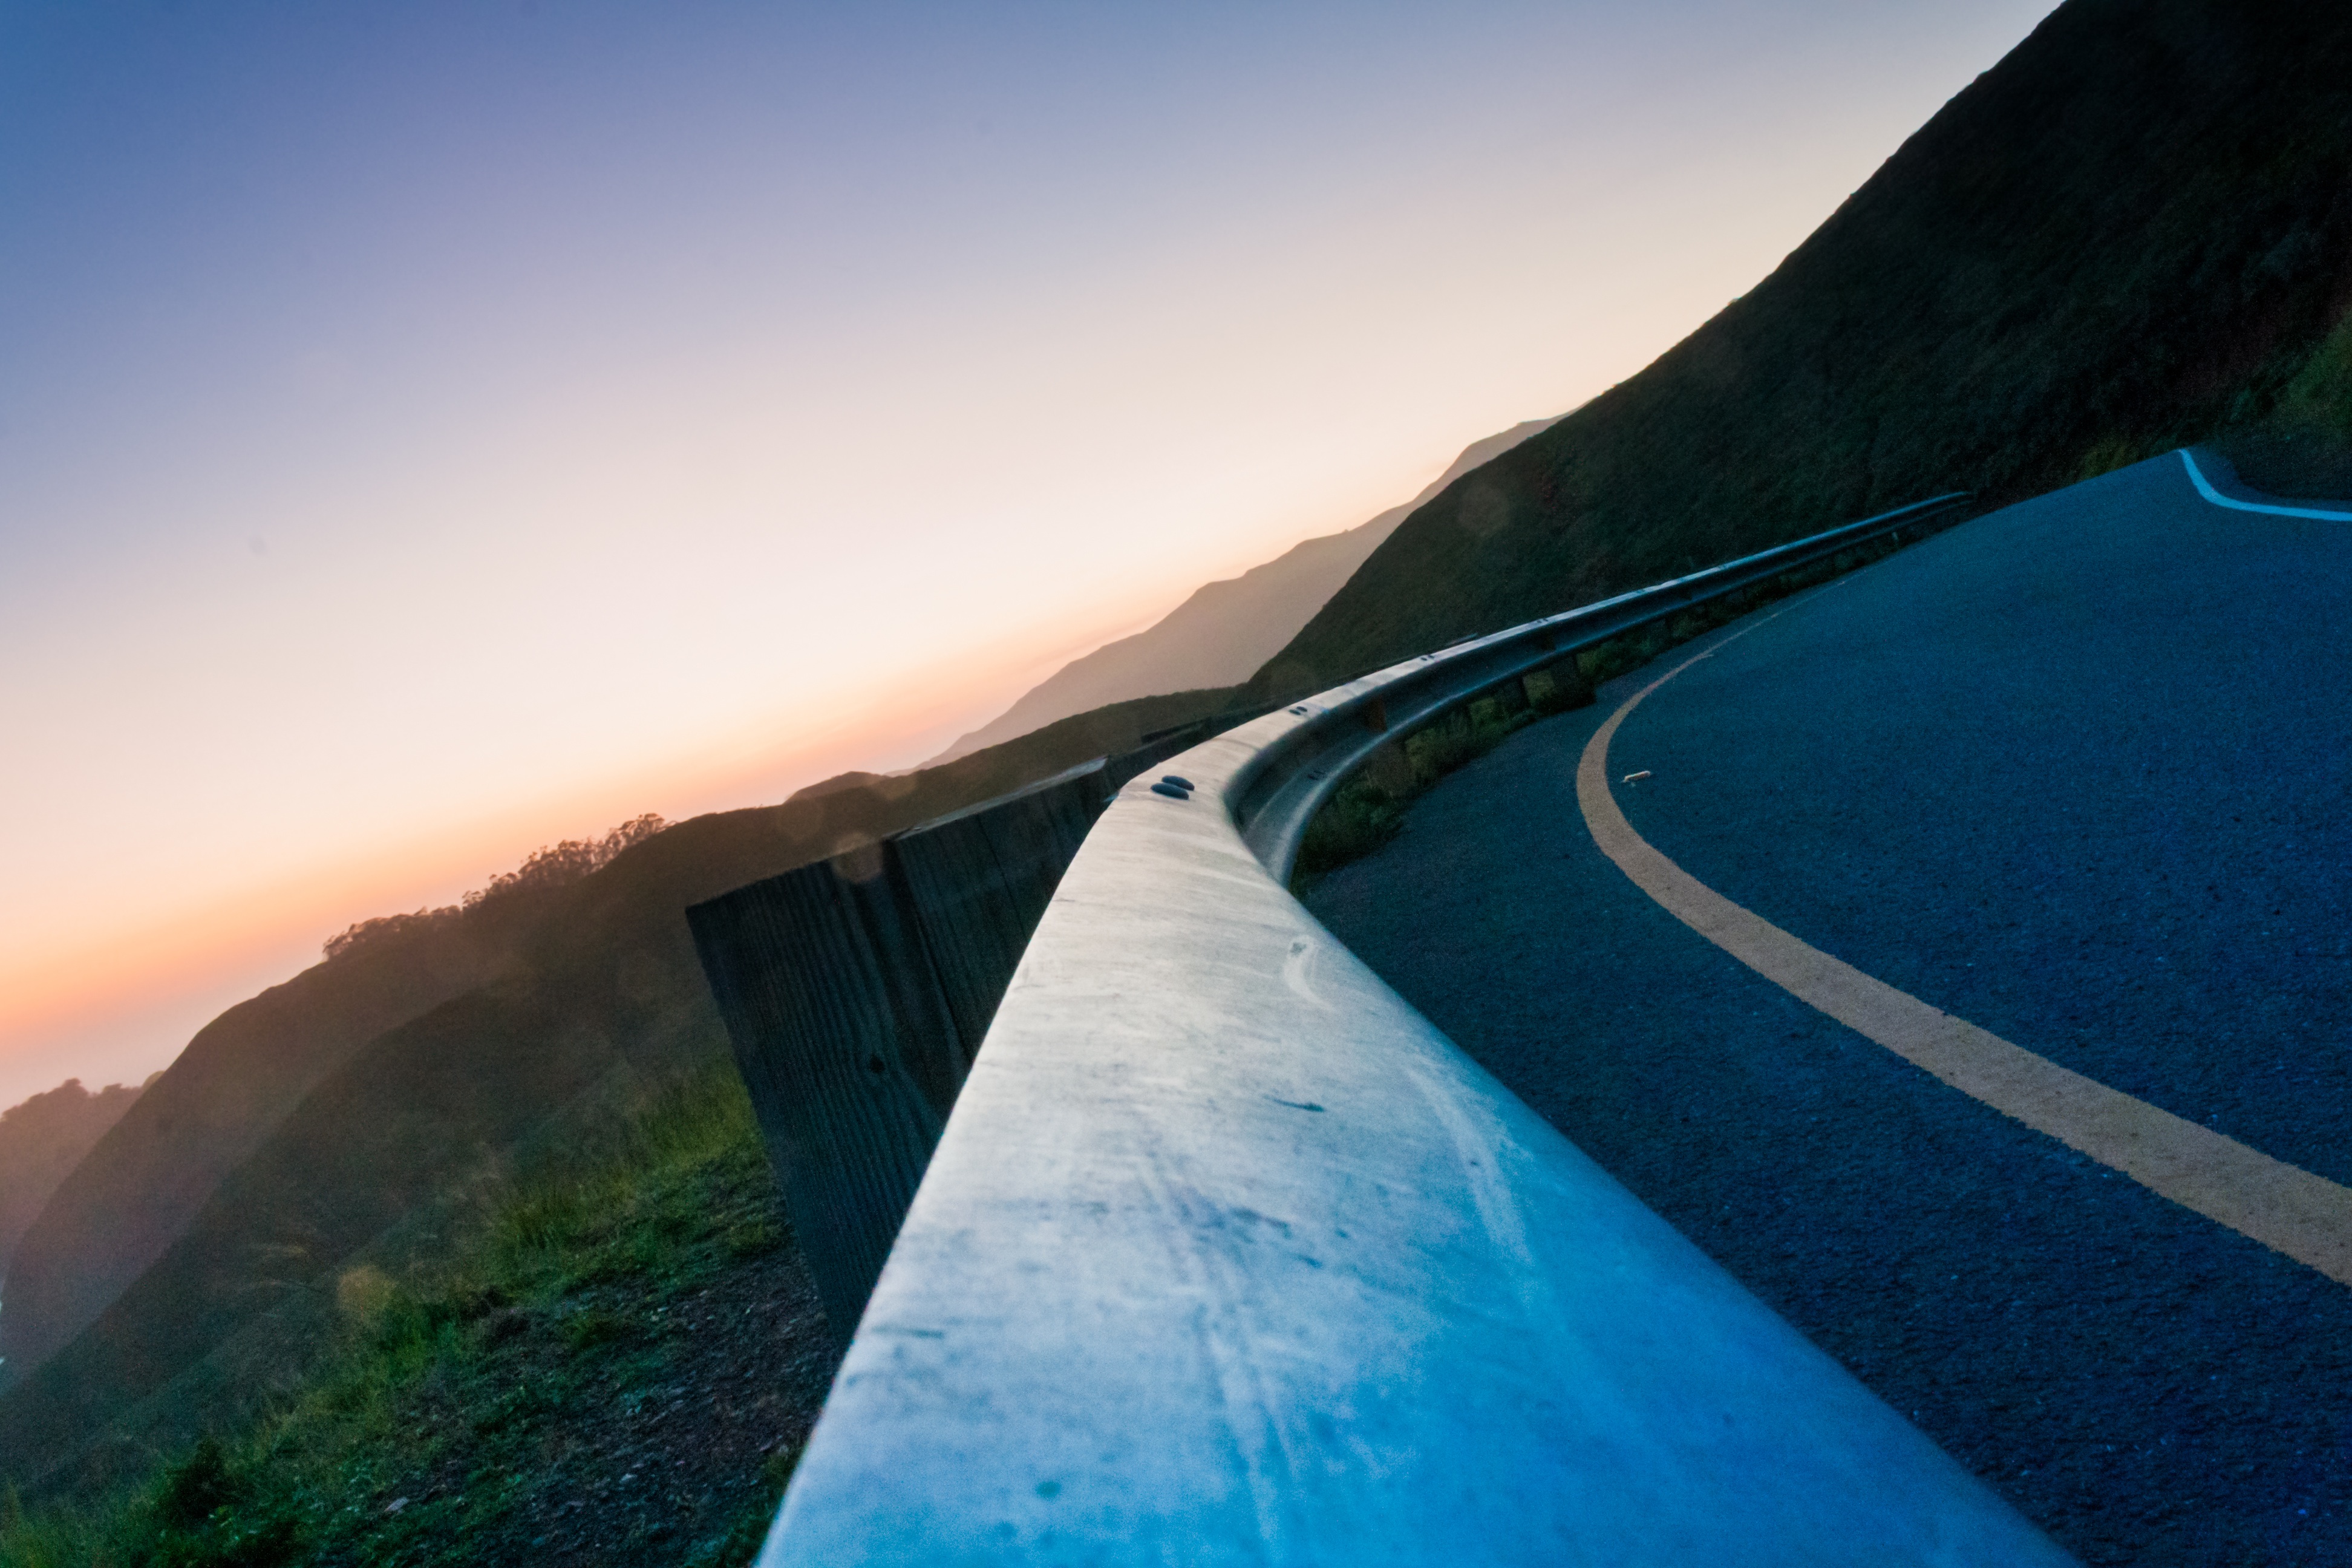
sea, horizon, mountain, sky, road, sunlight, morning, wave, mountain range, railing, curve, reflection, bend, flight, blue, landform, atmosphere of earth, mountainous landforms